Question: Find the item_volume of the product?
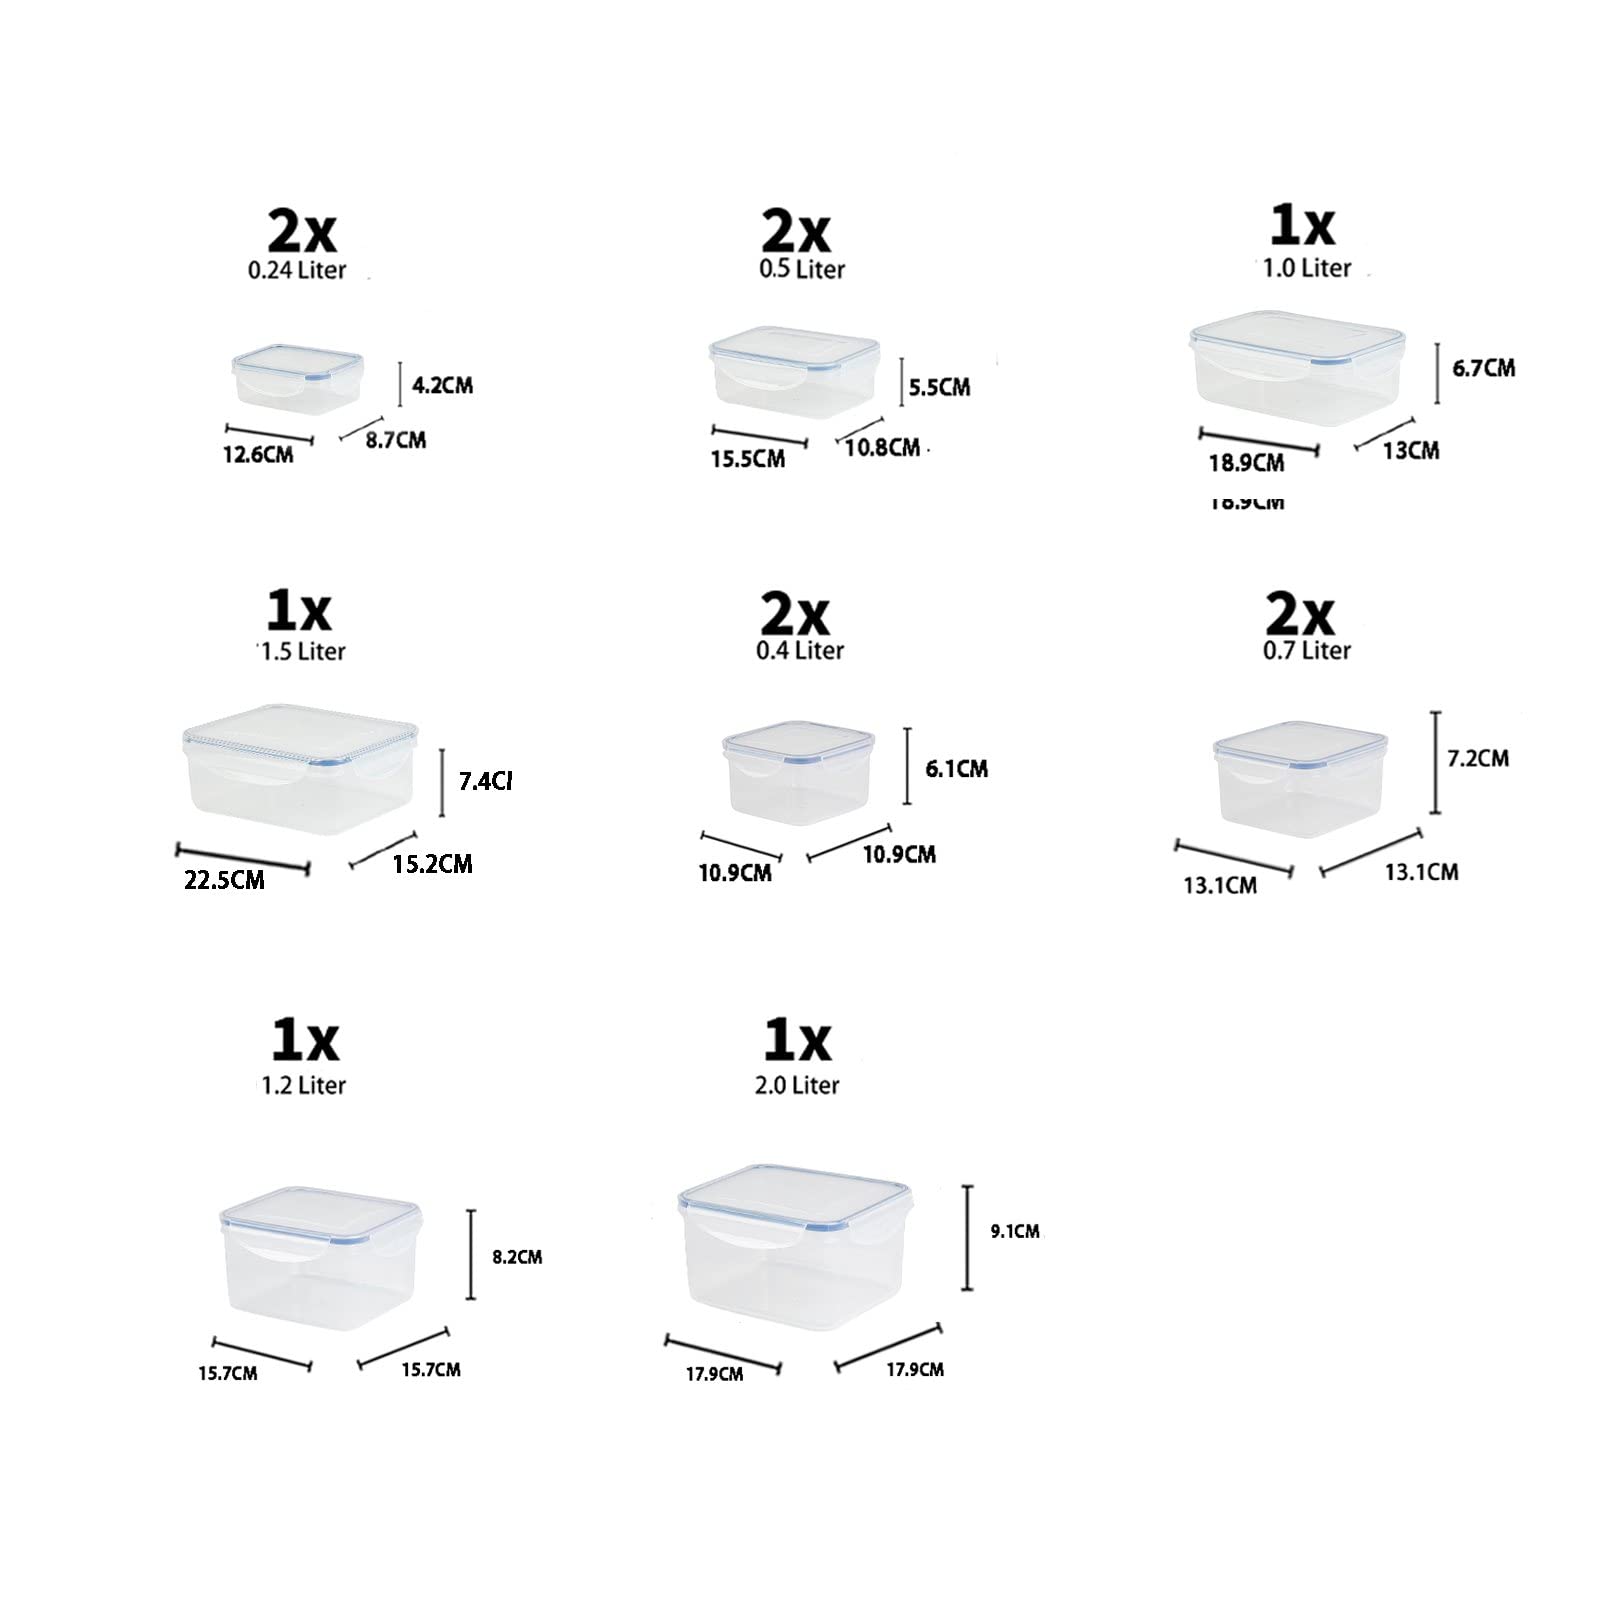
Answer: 2.0 litre